Thomas Basila

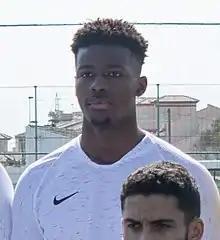
Basila with France U20 in March 2019

Thomas Hervé Basila (born 30 April 1999) is a French professional footballer who plays as a defender for lithuanian FK Žalgiris.